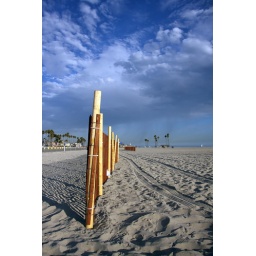
long beach when there are clouds in the sky...